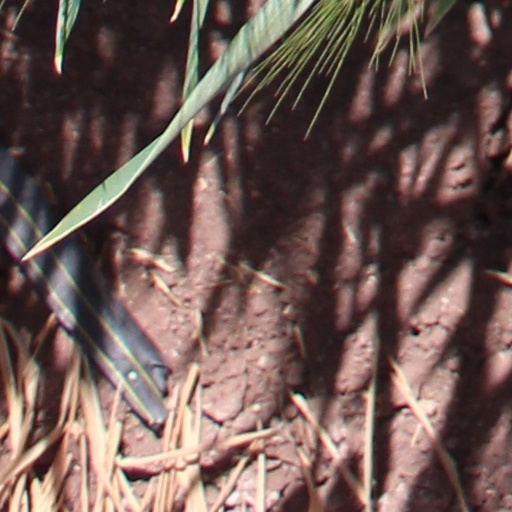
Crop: wheat